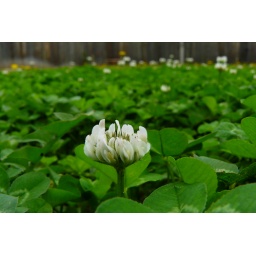
Side view of a clover flower over a bed of clover leaves.